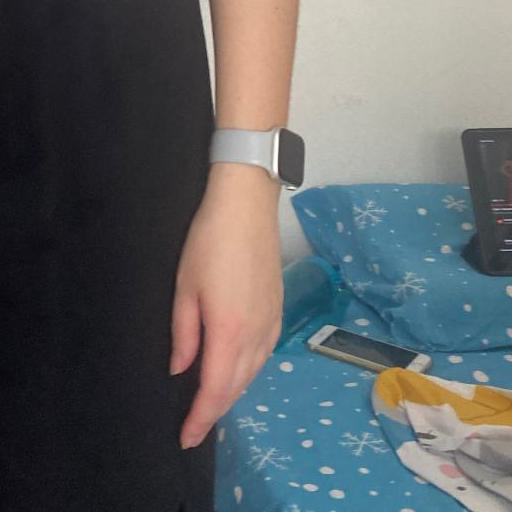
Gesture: no_gesture